Transport in Chad

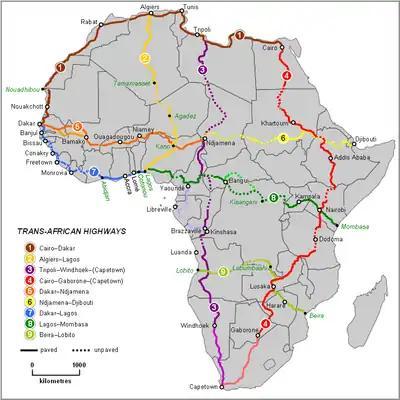

As at 2018 Chad had a total of 44,000 km of roads of which approximately 260 km are paved. Some, but not all of the roads in the capital N'Djamena are paved. Outside of N'Djamena there is one paved road which runs from Massakory in the north, through N'Djamena and then south, through the cities of Guélengdeng, Bongor, Kélo and Moundou, with a short spur leading in the direction of Kousseri, Cameroon, near N'Djamena. Expansion of the road towards Cameroon through Pala and Léré is reportedly in the preparatory stages.